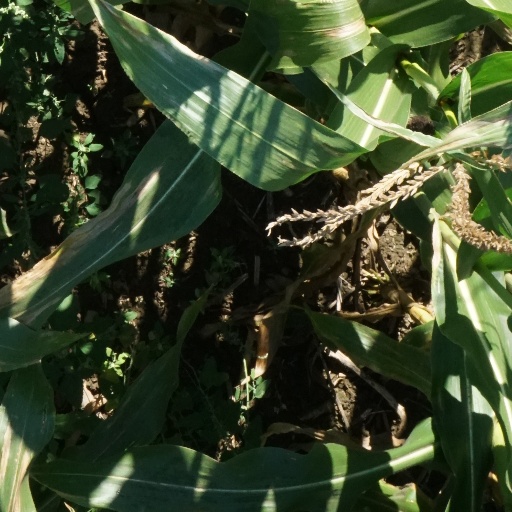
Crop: maize; corn